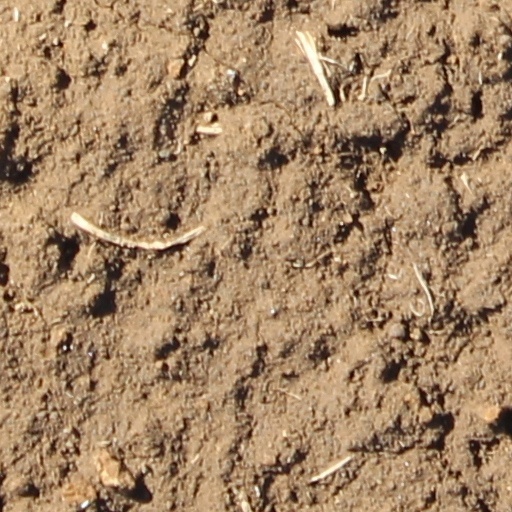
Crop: wheat